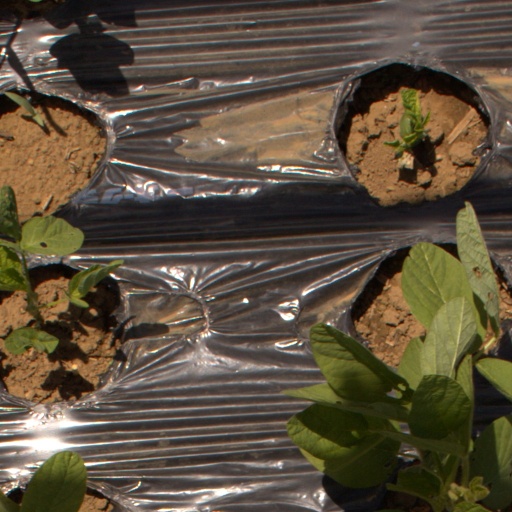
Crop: Jerusalem artichoke